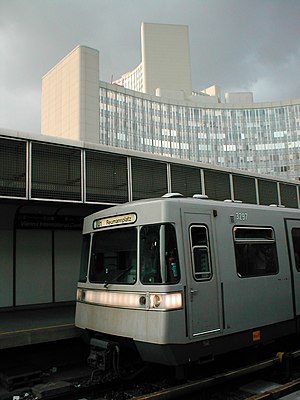
Wiener Linien / Trafiknettet / U-bane
U-banetog på linje U1 ved Vienna International Centre
Wiener Linien er et trafikselskab i Wien i Østrig, der varetager driften af Wiens U-bane, sporvogne og busser. Selskabets fulde navn er Wiener Linien GmbH & Co KG og er en del af Wiener Stadtwerke Holding AG, der ejes 100 procent af byen Wien.